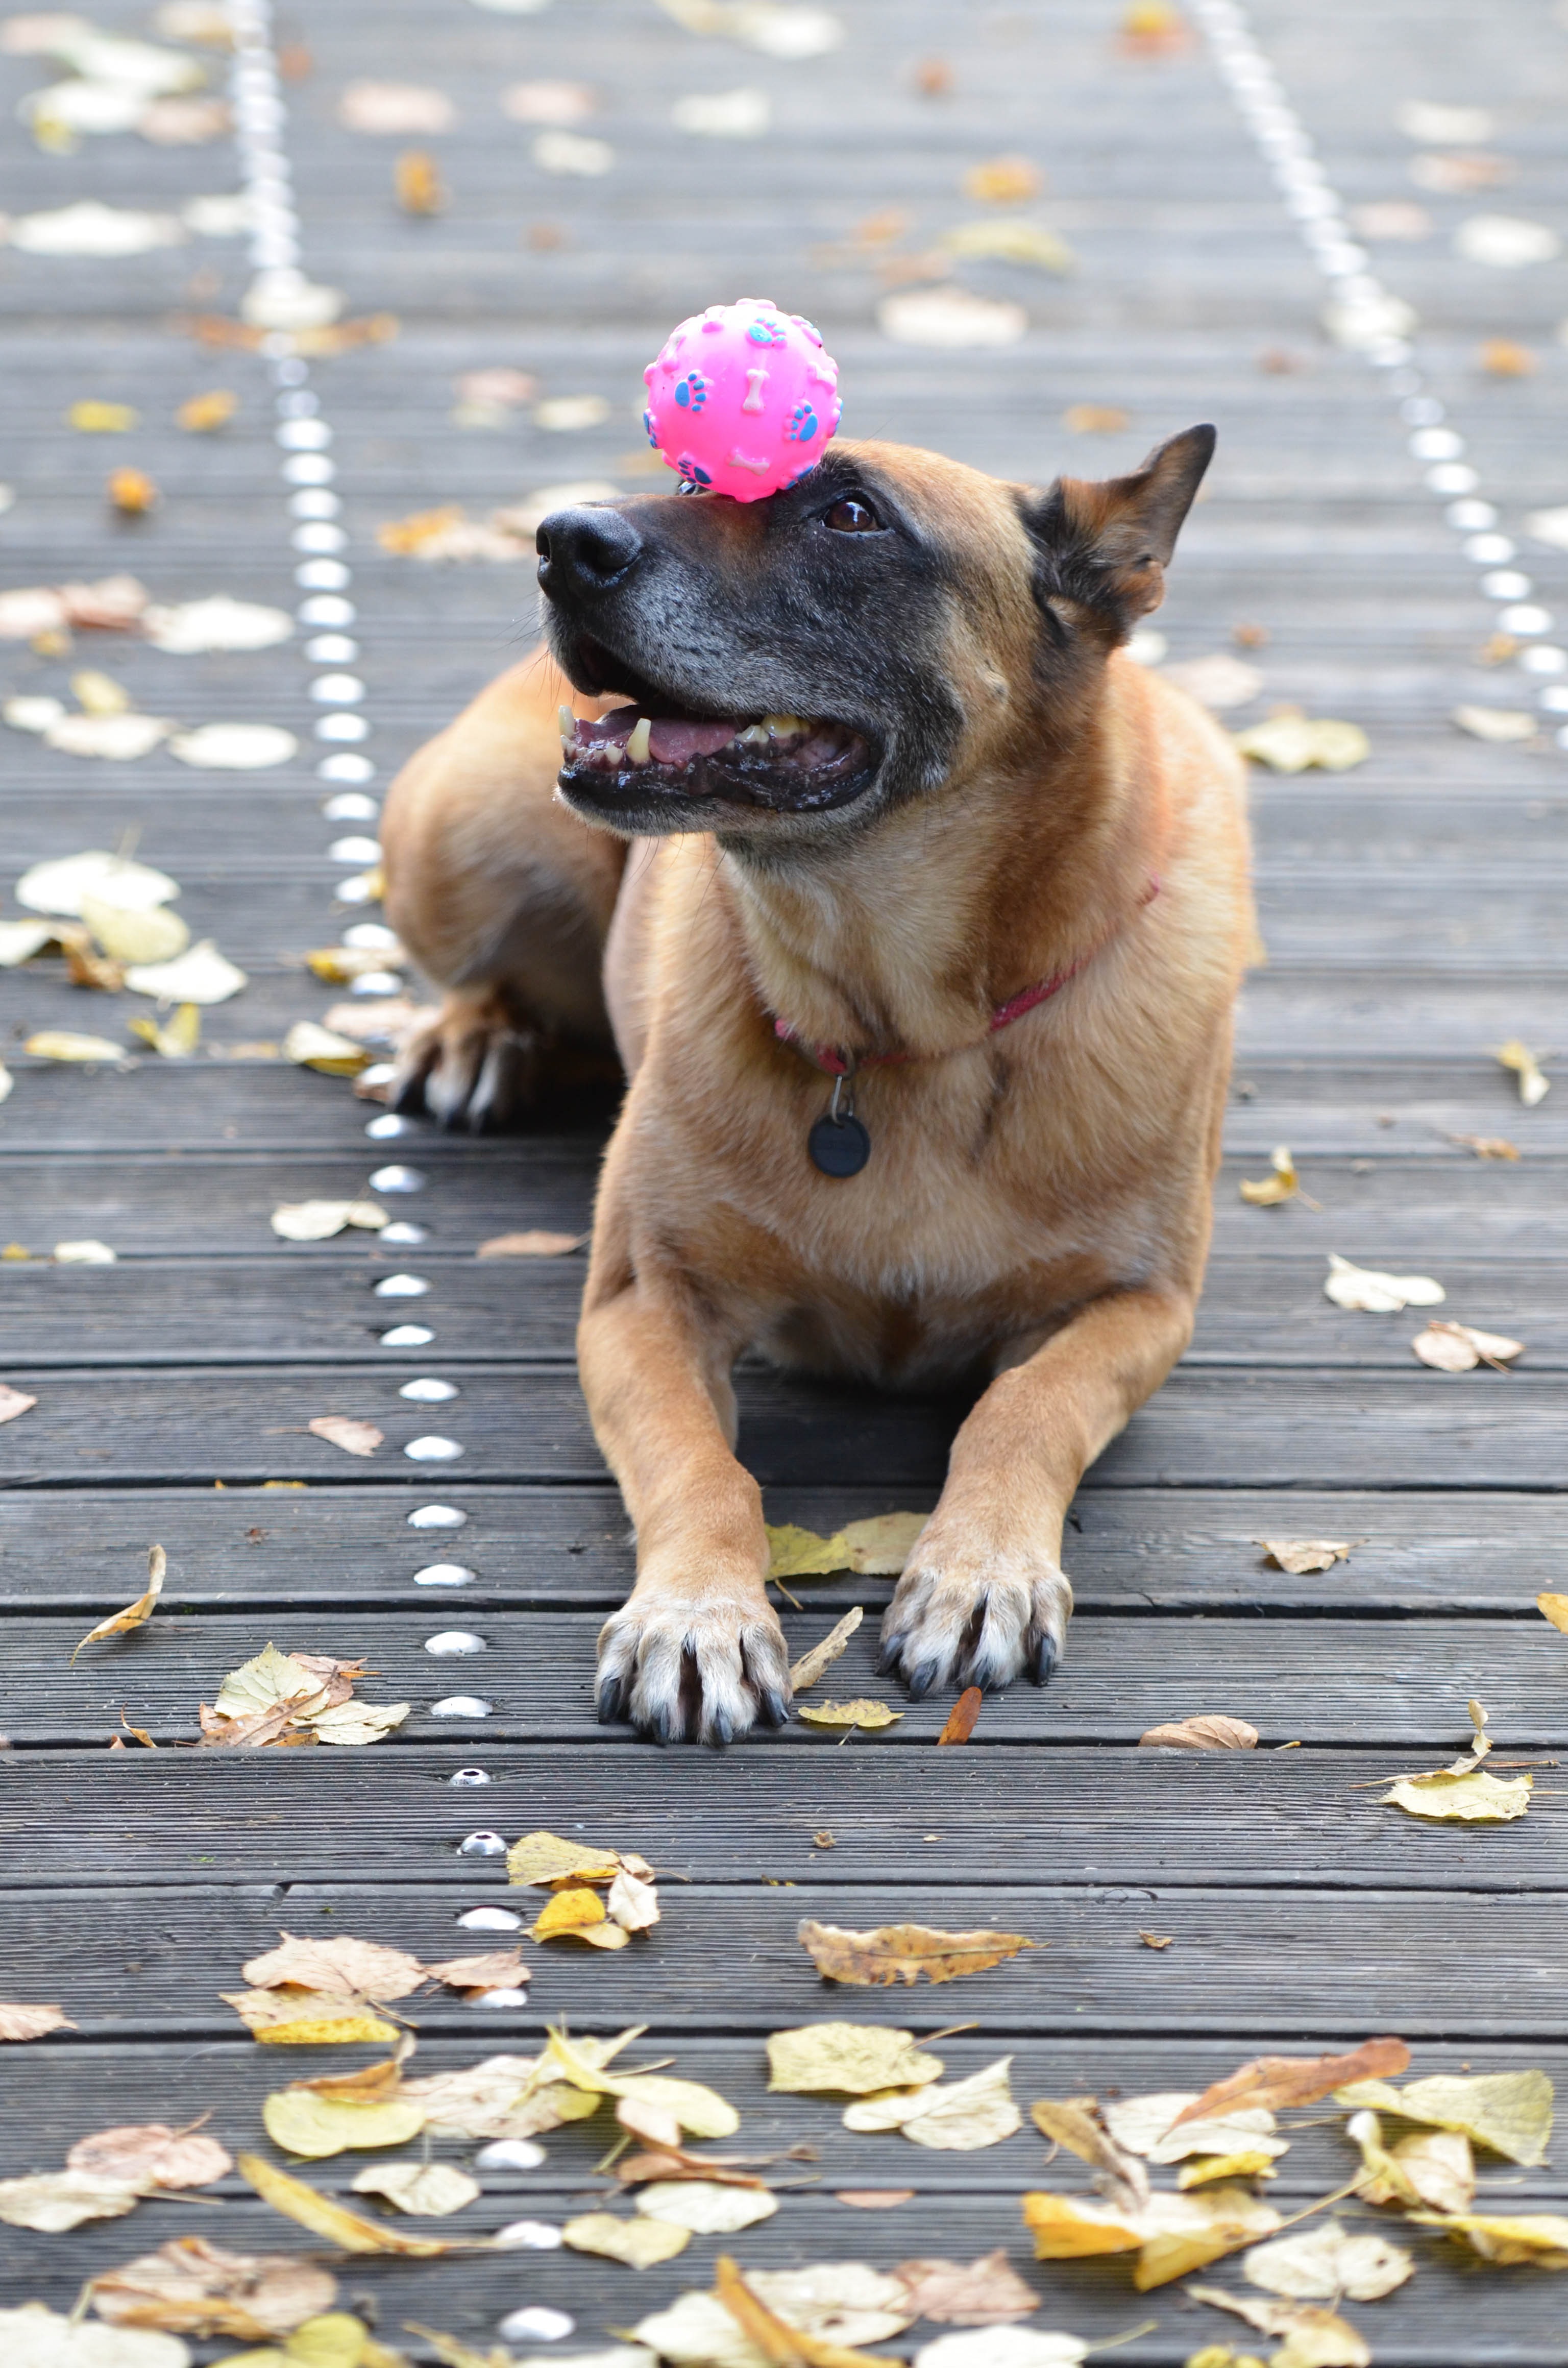
sweet, puppy, dog, autumn, mammal, leaves, vertebrate, attention, trick, wooden bridge, belgian shepherd dog, malinois, dog with ball, street dog, dog like mammal, dog trick, dog show trick, dog breed group, dog tricks